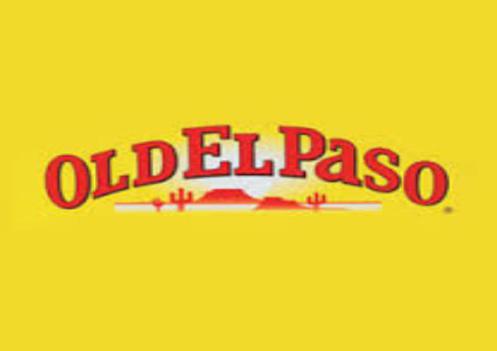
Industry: Food